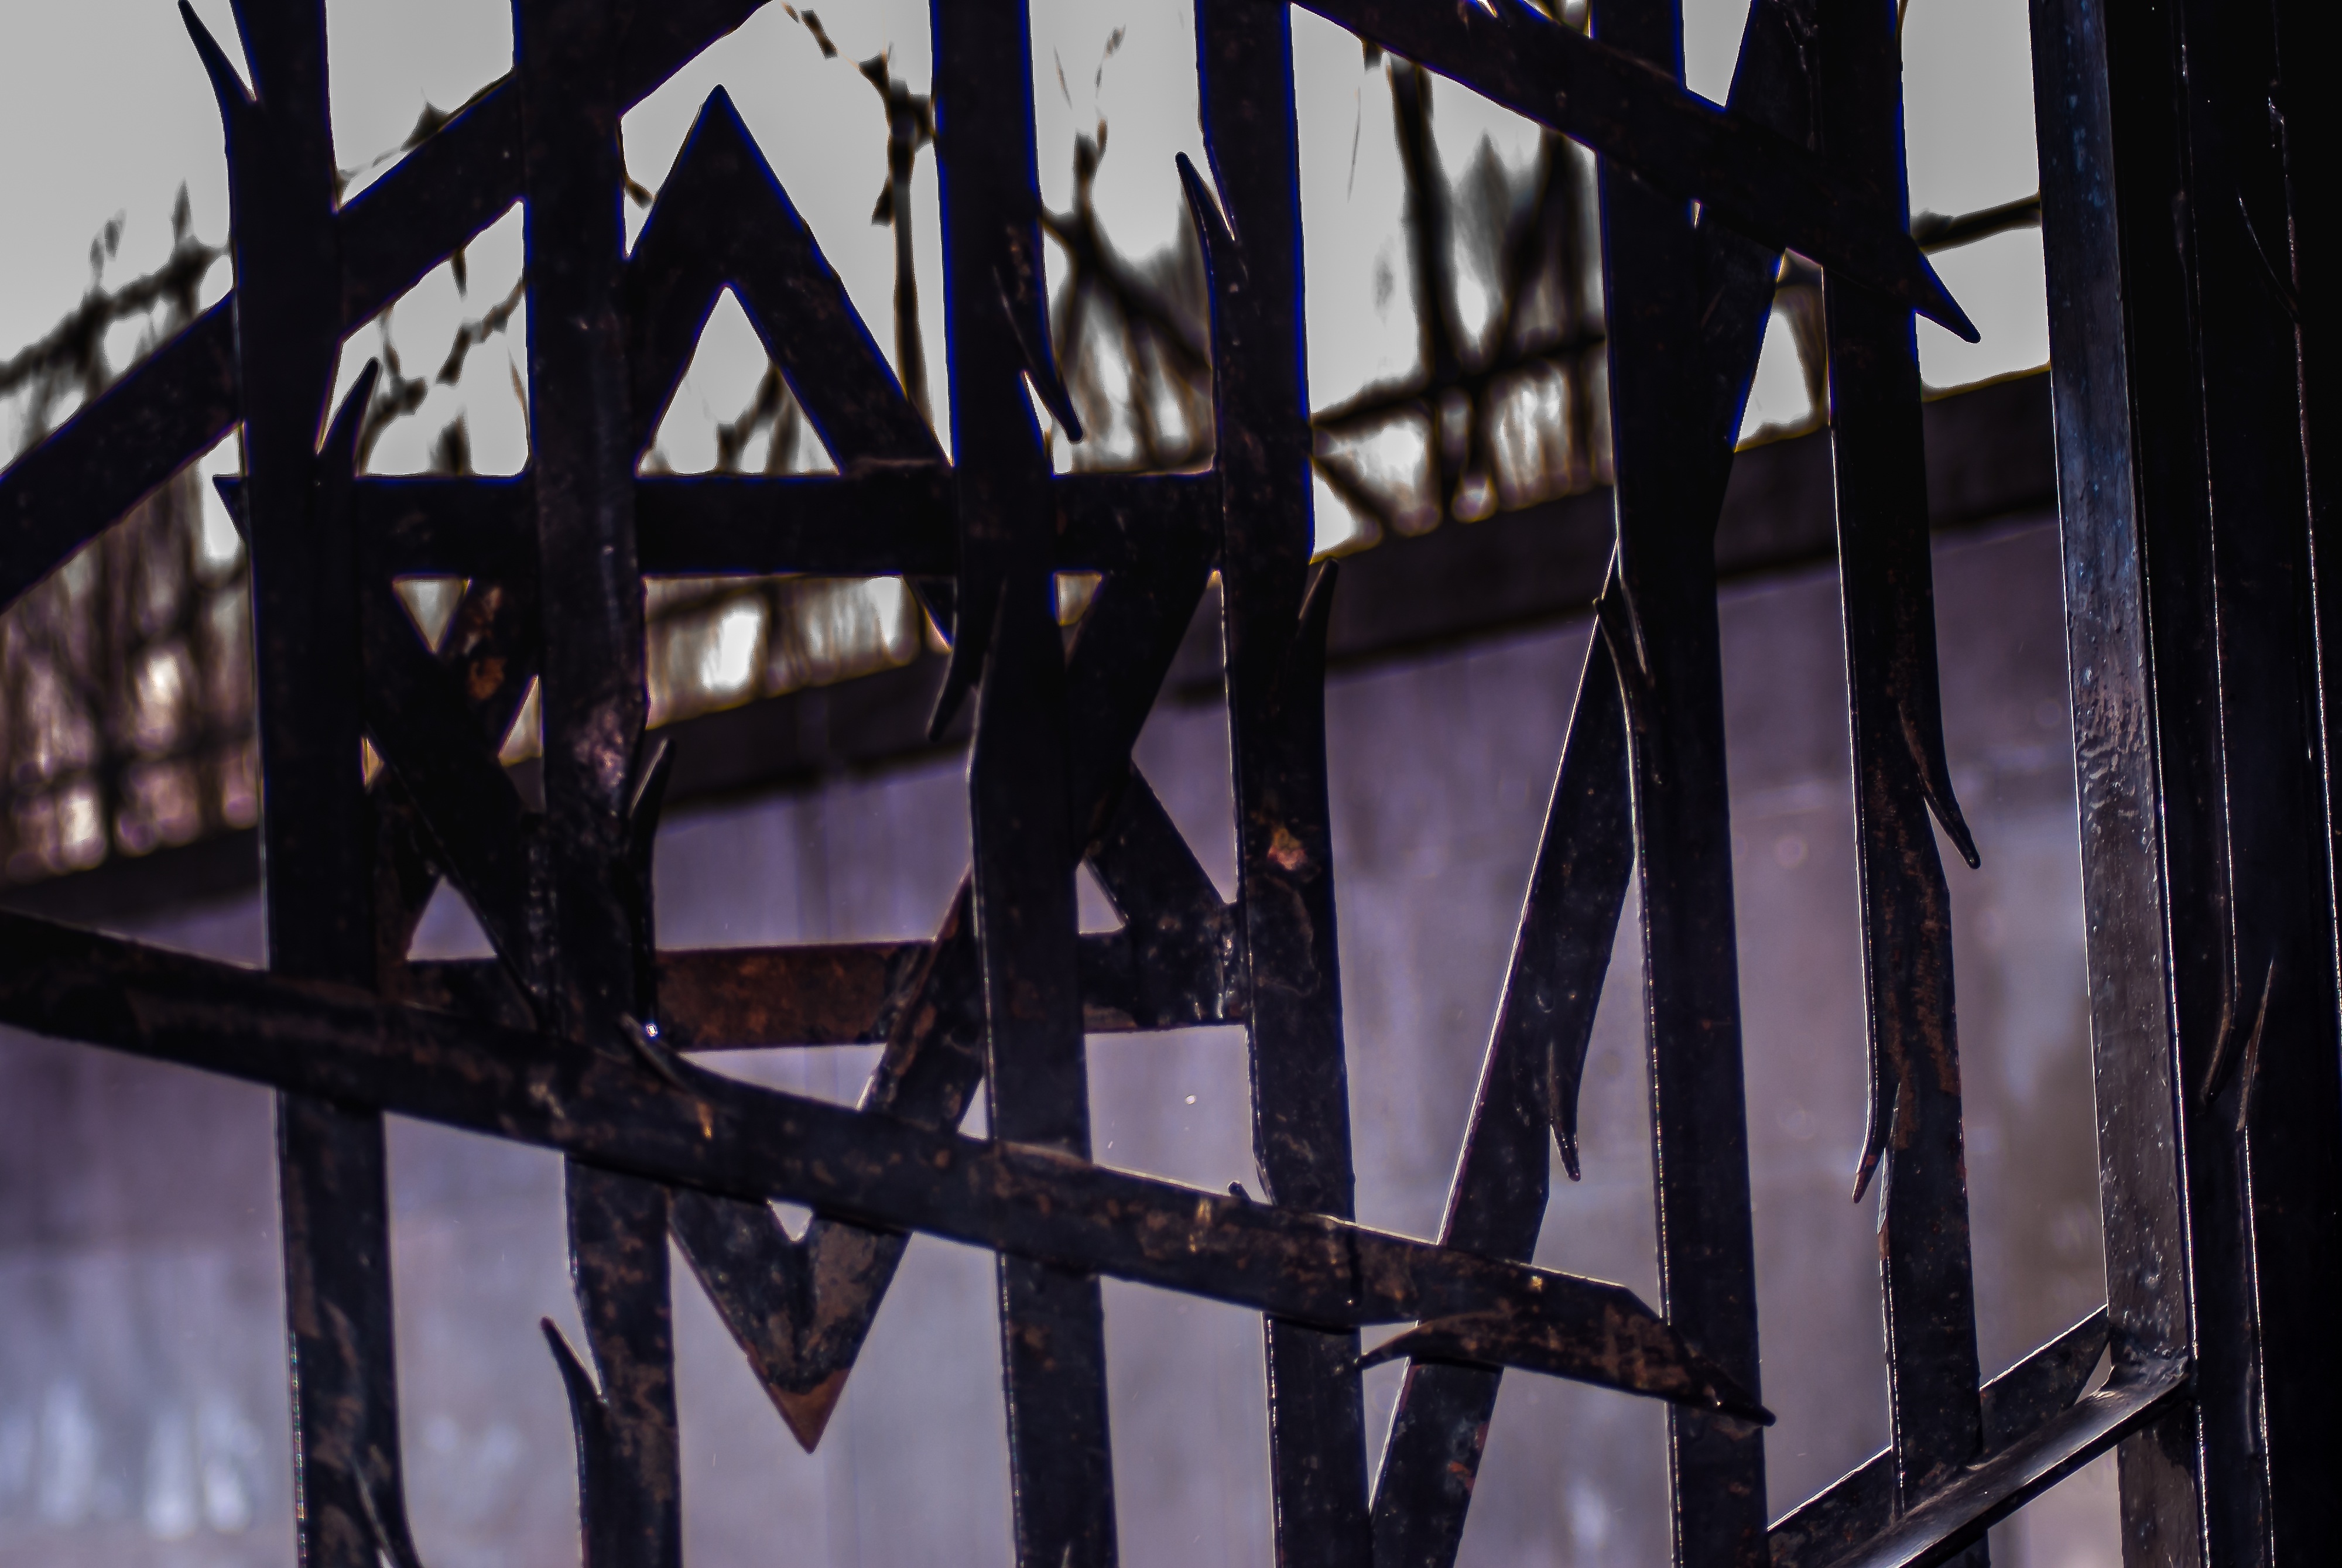
snow, cold, winter, light, barbed wire, sky, star, window, monument, live, europe, reflection, shadow, brown, memory, darkness, blue, black, death, present, places of interest, memorial, war, power, fear, clouds, captivity, transience, symmetry, stock, prison, commemorate, germany, remember, holocaust, history, bavaria, iron, caught, horror, right, crime, bad, mood, cruel, past, forget, world war, national socialism, emotion, fade, israel, dachau, mourning, farewell, murder, tracking, konzentrationslager, kz, judaism, slammer, holocaust memorial, jews, jewish heritage, barrack, star of david, nazi era, concentration camp, prisoners, terrible, mass murders, hitler era, genocide, war crimes, kz dachau